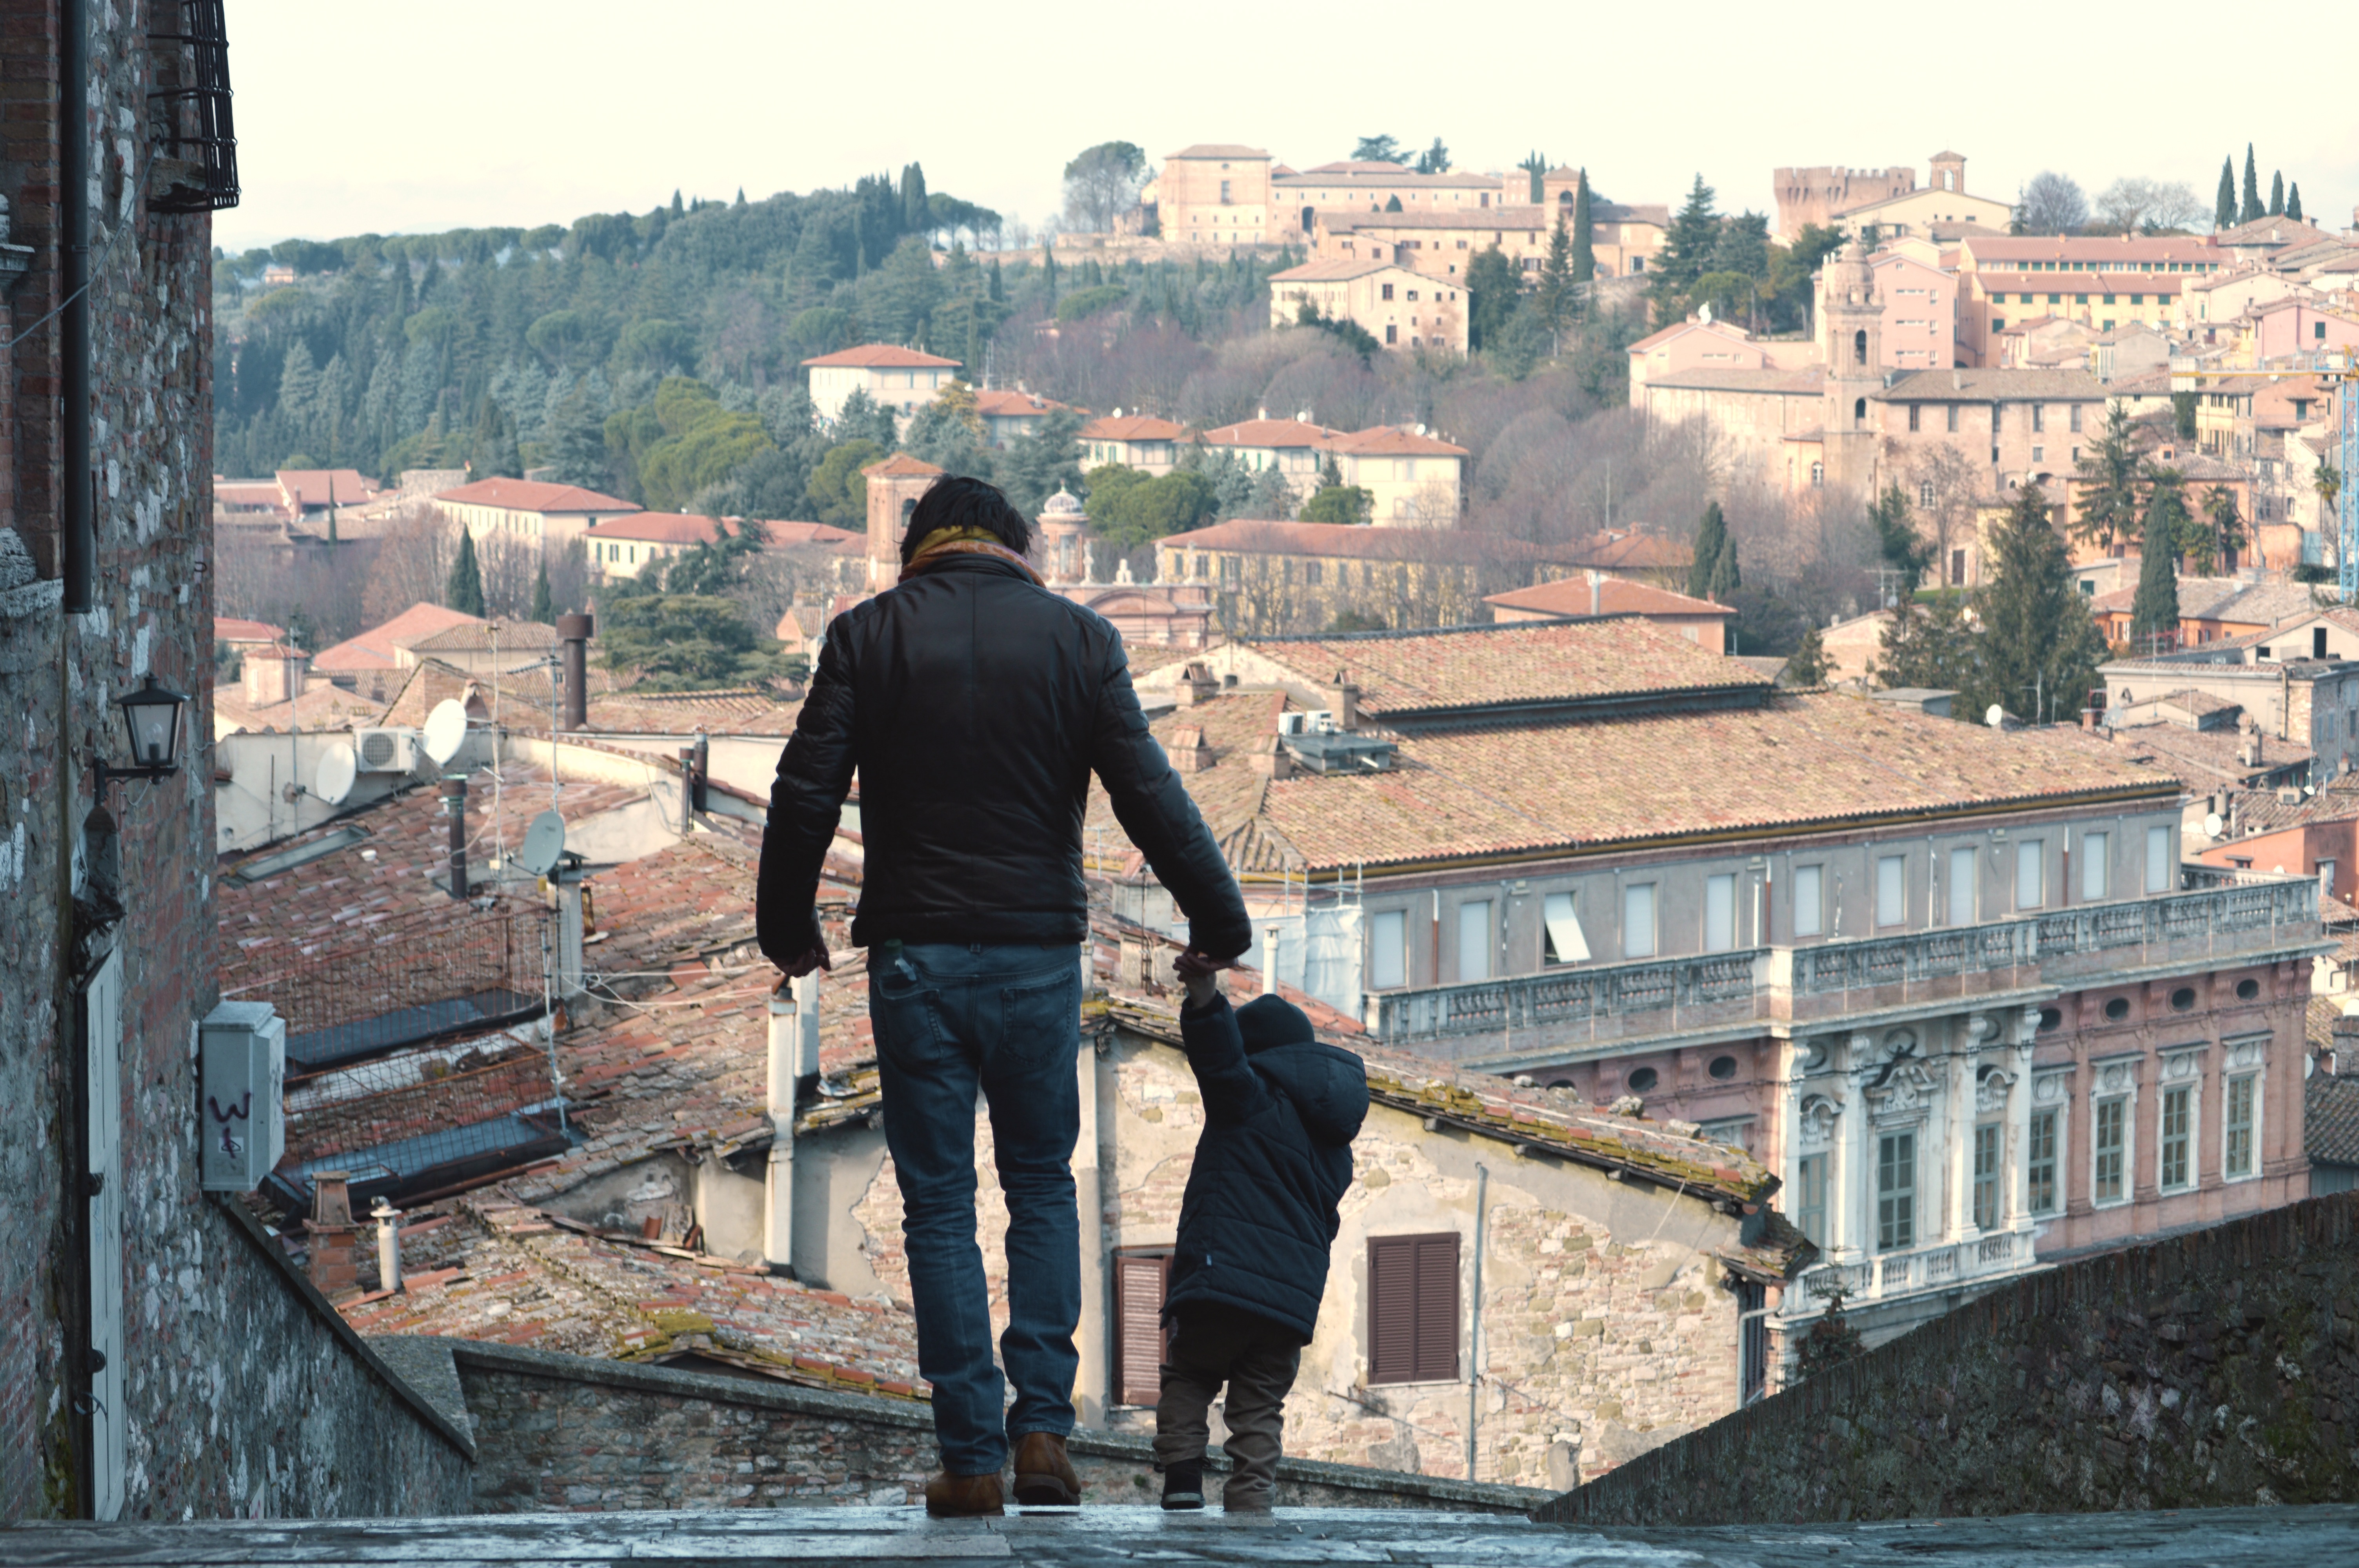
bridge, town, travel, tourism, waterway, tours